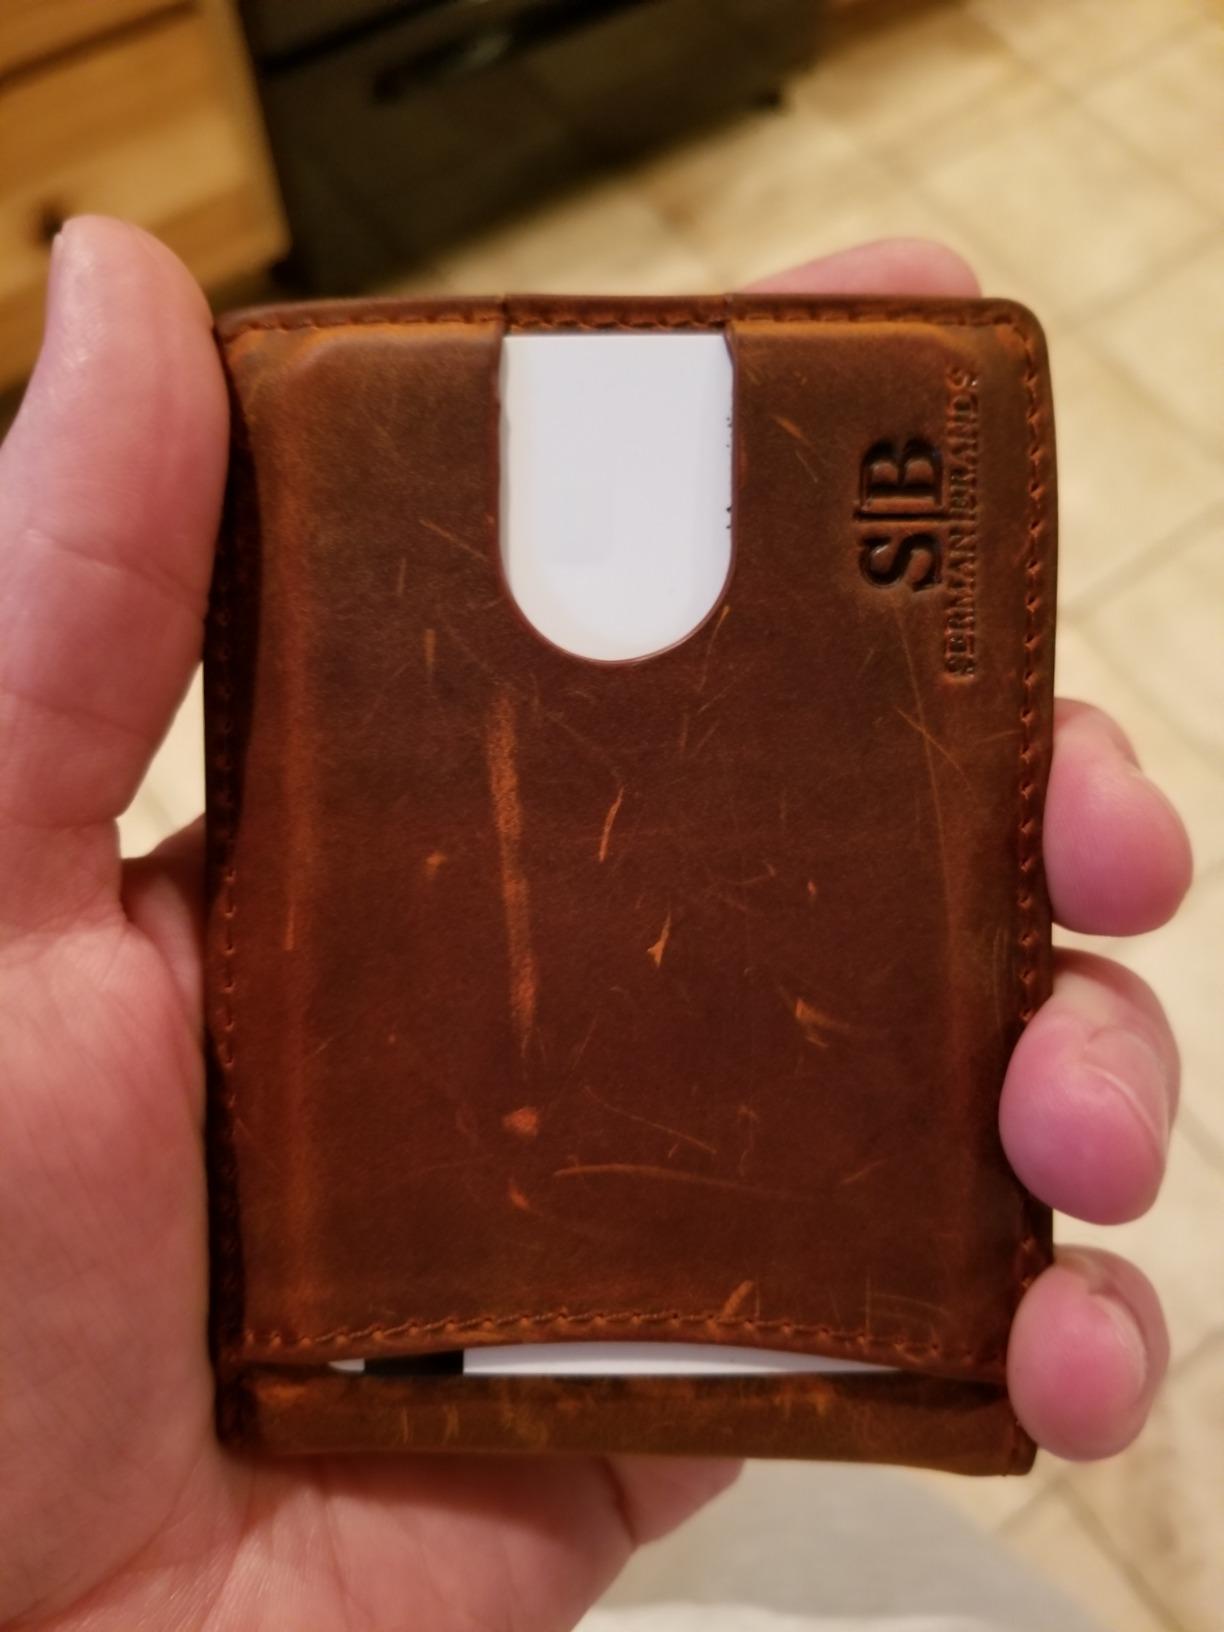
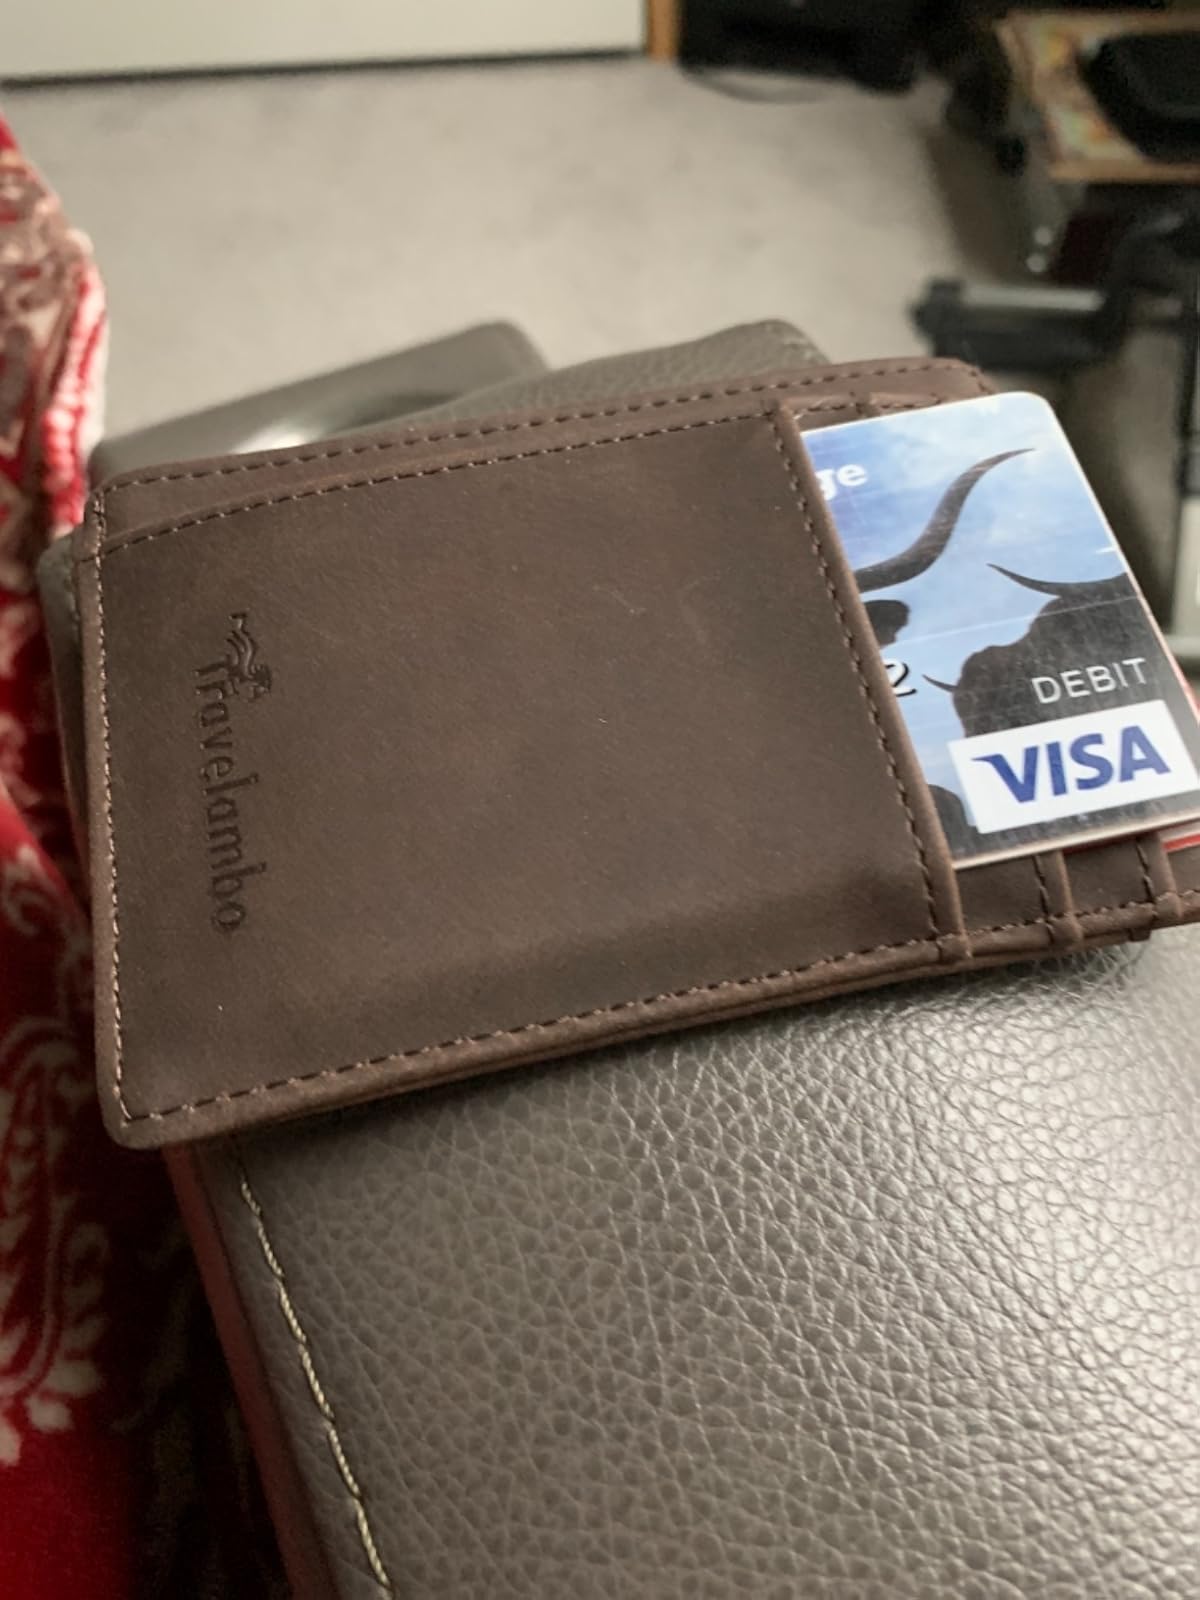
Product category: accessories_wallet
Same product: no